Danan: The Jungle Fighter

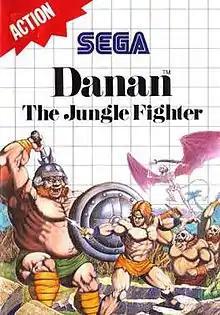

Danan: The Jungle Fighter is a 1991 action adventure game developed and published by Sega for the Master System exclusively in Europe. It follows Danan, a man raised in the outskirts of the jungle by an adopted father figure. The game depicts Danan's journey through the jungle in a bid to avenge his father's death by stopping the resurrection of an alien creature known as Gilbas. The gameplay sees the player traversing four timed side-scrolling levels, occasionally exploring to find helpful items, until a boss is encountered.